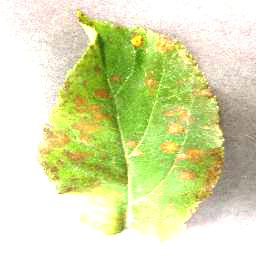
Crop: apple
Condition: cedar_rust